Mizoram

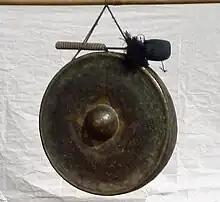
Darkhuang, Zamluang or jamluang – a traditional musical instrument found in Mizoram.Other instruments include khuang (drum), dar (cymbals), as well as bamboo-based phenglawng, tuium and tawtawrawt.

Mizoram is host to numerous species of birds, wildlife and flora. About 640 species of birds have been identified in the state, many of which are endemic to the Himalayan foothills and southeast Asia. Of the birds found in Mizoram forests, 27 are on the worldwide threatened species lists and eight are on the critically endangered list. Prominent birds spotted in Mizoram include those from the families of Phasianidae, Anatidae, Ciconiidae, Threskiornithidae, Ardeidae, Pelecanidae, Phalacrocoracidae, Falconidae, Accipitridae, Otididae, Rallidae, Heliornithidae, Turnicidae, Burhinidae, Charadriidae, Scolopacidae, Jacanidae, Laridae, Columbidae, Psittacidae, Cuculidae, Strigidae, Caprimulgidae, Apodidae, Alcedinidae, Meropidae, Bucerotidae, Ramphastidae, Picidae, Pittidae, Laniidae, Campephagidae, Dicruridae, Corvidae, Paridae, Hirundinidae, Cisticolidae, Pycnonotidae, Sylviidae, Timaliidae, Sittidae, Sturnidae, Turdidae, Dicaedae, Chloropseidae, Ploceidae, Motacillidae, Fringillidae, Nectariniidae and Muscicapidae.